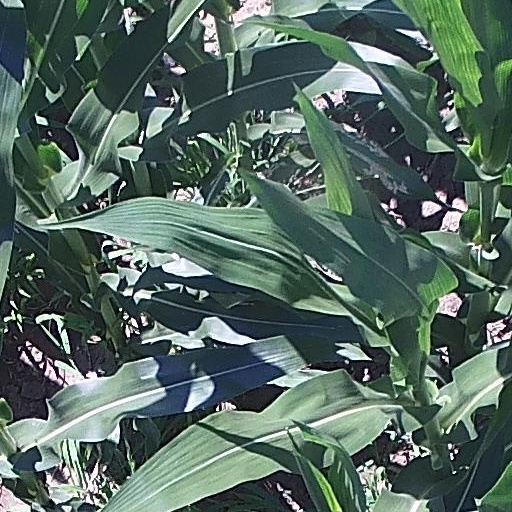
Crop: maize; corn